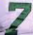
Number: 7